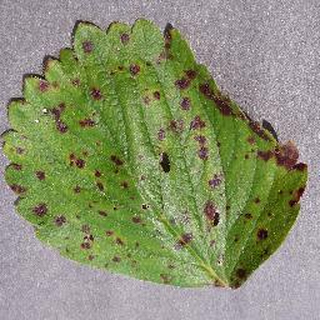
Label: strawberry_leaf_scorch